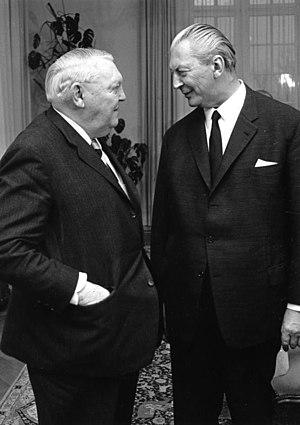
Ludwig Wilhelm Erhard, né le 4 février 1897 à Fürth et mort le 5 mai 1977 à Bonn, est un homme d'État ouest-allemand, membre de l'Union chrétienne-démocrate d'Allemagne de tendance libérale.